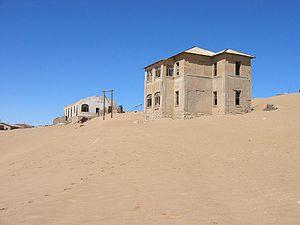
Kolmanskop est un village situé en Namibie dans le désert du Namib à une dizaine de kilomètres de Lüderitz.